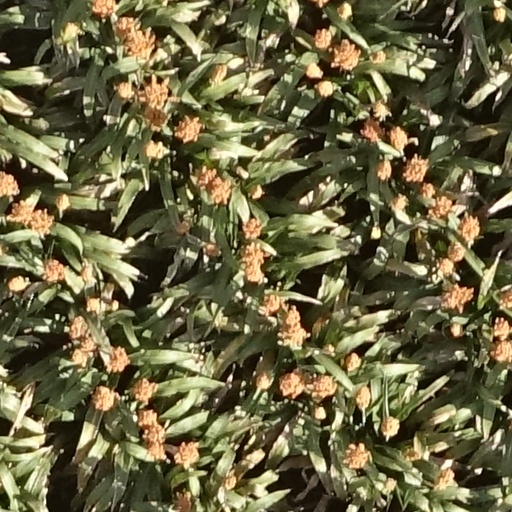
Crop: sorghum